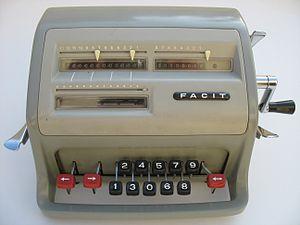
Une calculatrice mécanique, appelée selon l'époque machine à calculer ou machine arithmétique, est une machine conçue pour simplifier et fiabiliser des opérations de calculs, et dont le fonctionnement est principalement mécanique.
Une calculatrice ou calculette est une machine conçue pour simplifier et fiabiliser des opérations de calcul. D'abord mécanique, puis électromécanique, la machine à calculer est devenue électronique dans les années 1960, avec l'introduction de la première machine à calculer électronique en 1961, suivie d'une miniaturisation accélérée des circuits intégrés.